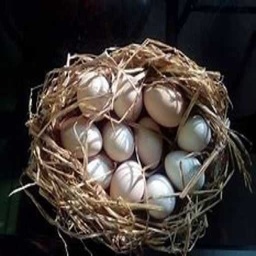
Label: eggshells